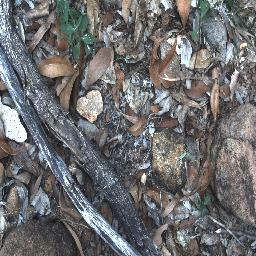
Label: negative